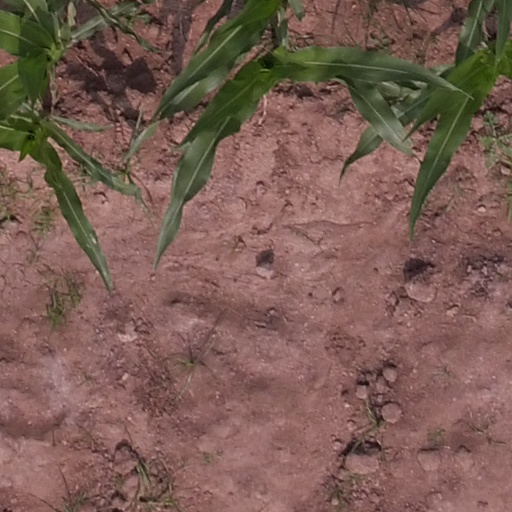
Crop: maize; corn